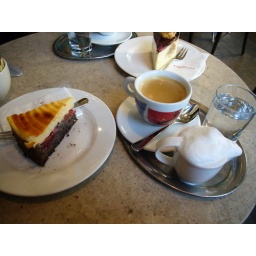
Finally, back in Austria---a cool glass of water automatically comes with each cup of coffee!